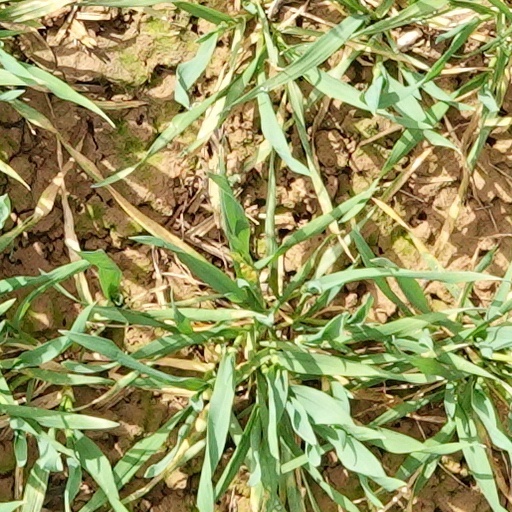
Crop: wheat